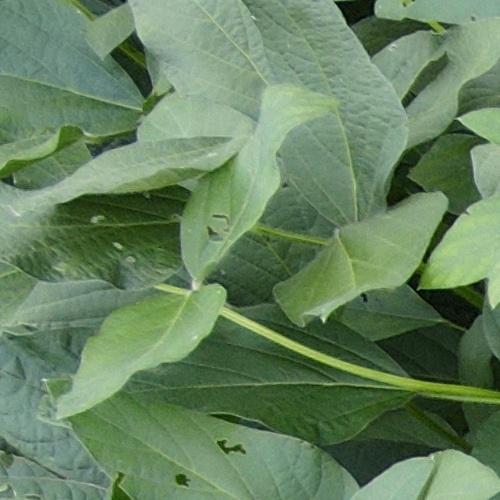
Label: Caterpillar